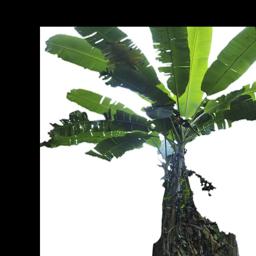
Label: BHIMKOL